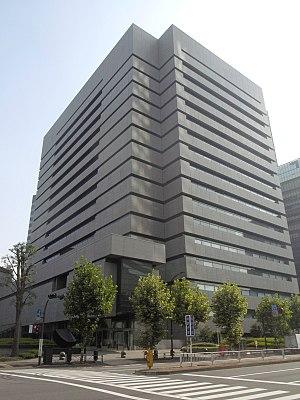
L’Office des brevets du Japon 特許庁 est une agence gouvernementale japonaise chargée de la propriété industrielle, sous la direction du Ministère japonais de l'Économie, du Commerce et de l'Industrie. L’Office des brevets du Japon est situé à Kasumigaseki. Il est l’un des plus importants offices des brevets au monde.